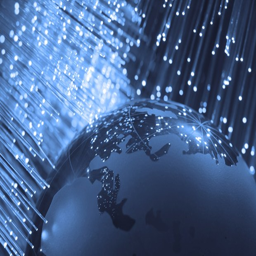
big data in a big brave world